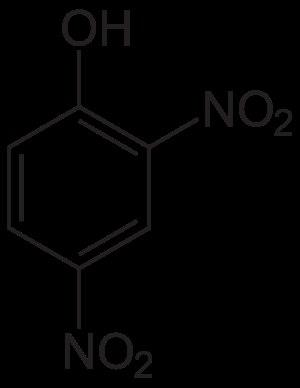
Les intoxications aux dérivés nitrés du phénol sont reconnues comme maladie professionnelle en France sous certaines conditions. Sont concernés le dinitrophénol et le pentachlorophénol notamment.